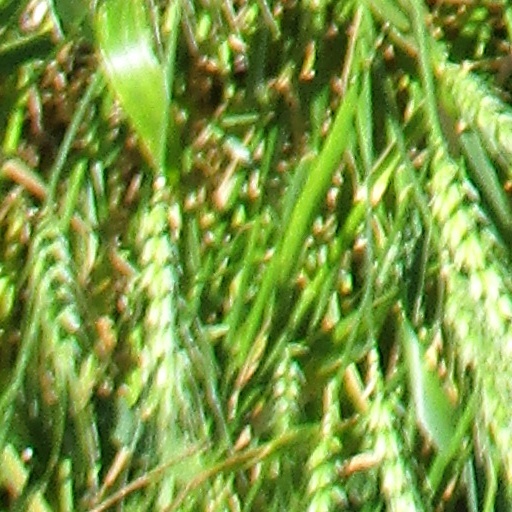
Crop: wheat